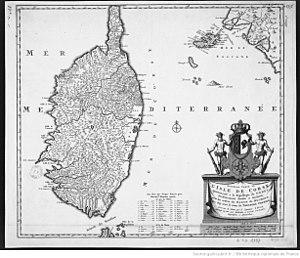
Nouvelle carte de l'isle de Corse apartenante a la republique de Genes, presentement divisée et soulevée, sous les ordres du baron de Neuhoff, élu roy sous le nom de Theodore Premier / levé sur les lieux par le capitaine I. Vogt 1737
Le royaume indépendant de Corse est une monarchie constitutionnelle proclamée par l'assemblée d'Alesani du dimanche 15 avril 1736 dans le cadre de la révolution corse contre la république de Gênes de 1729-1769.
Lady Mary Sarsfield fut l'épouse du premier roi de la Corse, Théodore Iᵉʳ. Elle reçut le titre de reine lors de l'avènement de son époux, mais elle ne parvient pas à lui donner un héritier, multipliant les fausses-couches. Quant au roi Théodore Iᵉʳ, il aura plusieurs fils naturels mais qui ne lui succéderont pas.